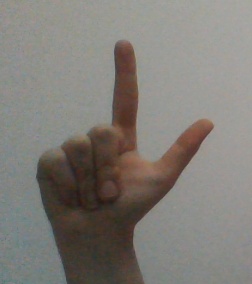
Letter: laam